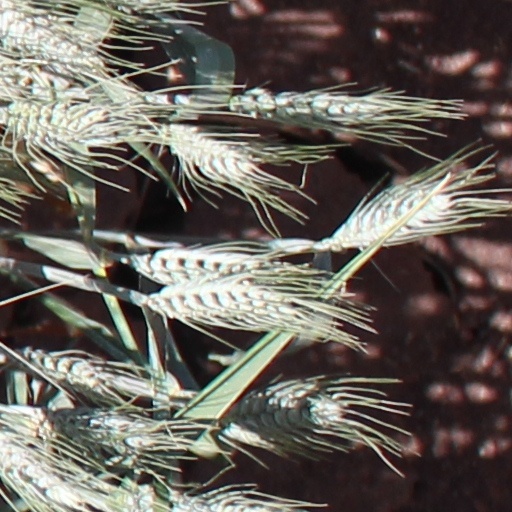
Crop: wheat